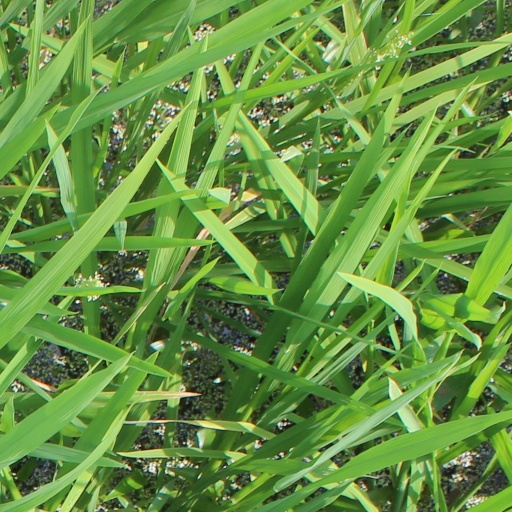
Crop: rice